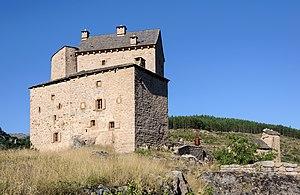
Le château de Miral à Bédouès (Lozère, France)
Cet article recense les monuments historiques de la Lozère, en France.